Sissieretta Jones

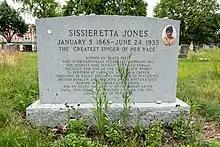
Jones' headstone in Grace Church Cemetery

Jones died in poverty on June 24, 1933, from cancer at the Rhode Island Hospital in Providence, Rhode Island. She did not have the money to pay for a gravestone upon her death, and is buried in her hometown at Grace Church Cemetery. In 2018, money was raised to finally place a headstone on her grave; the headstone was erected in June of that year.